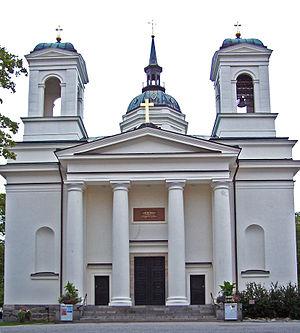
La cathédrale de Härnösand située à Härnösand a été construite en 1846.